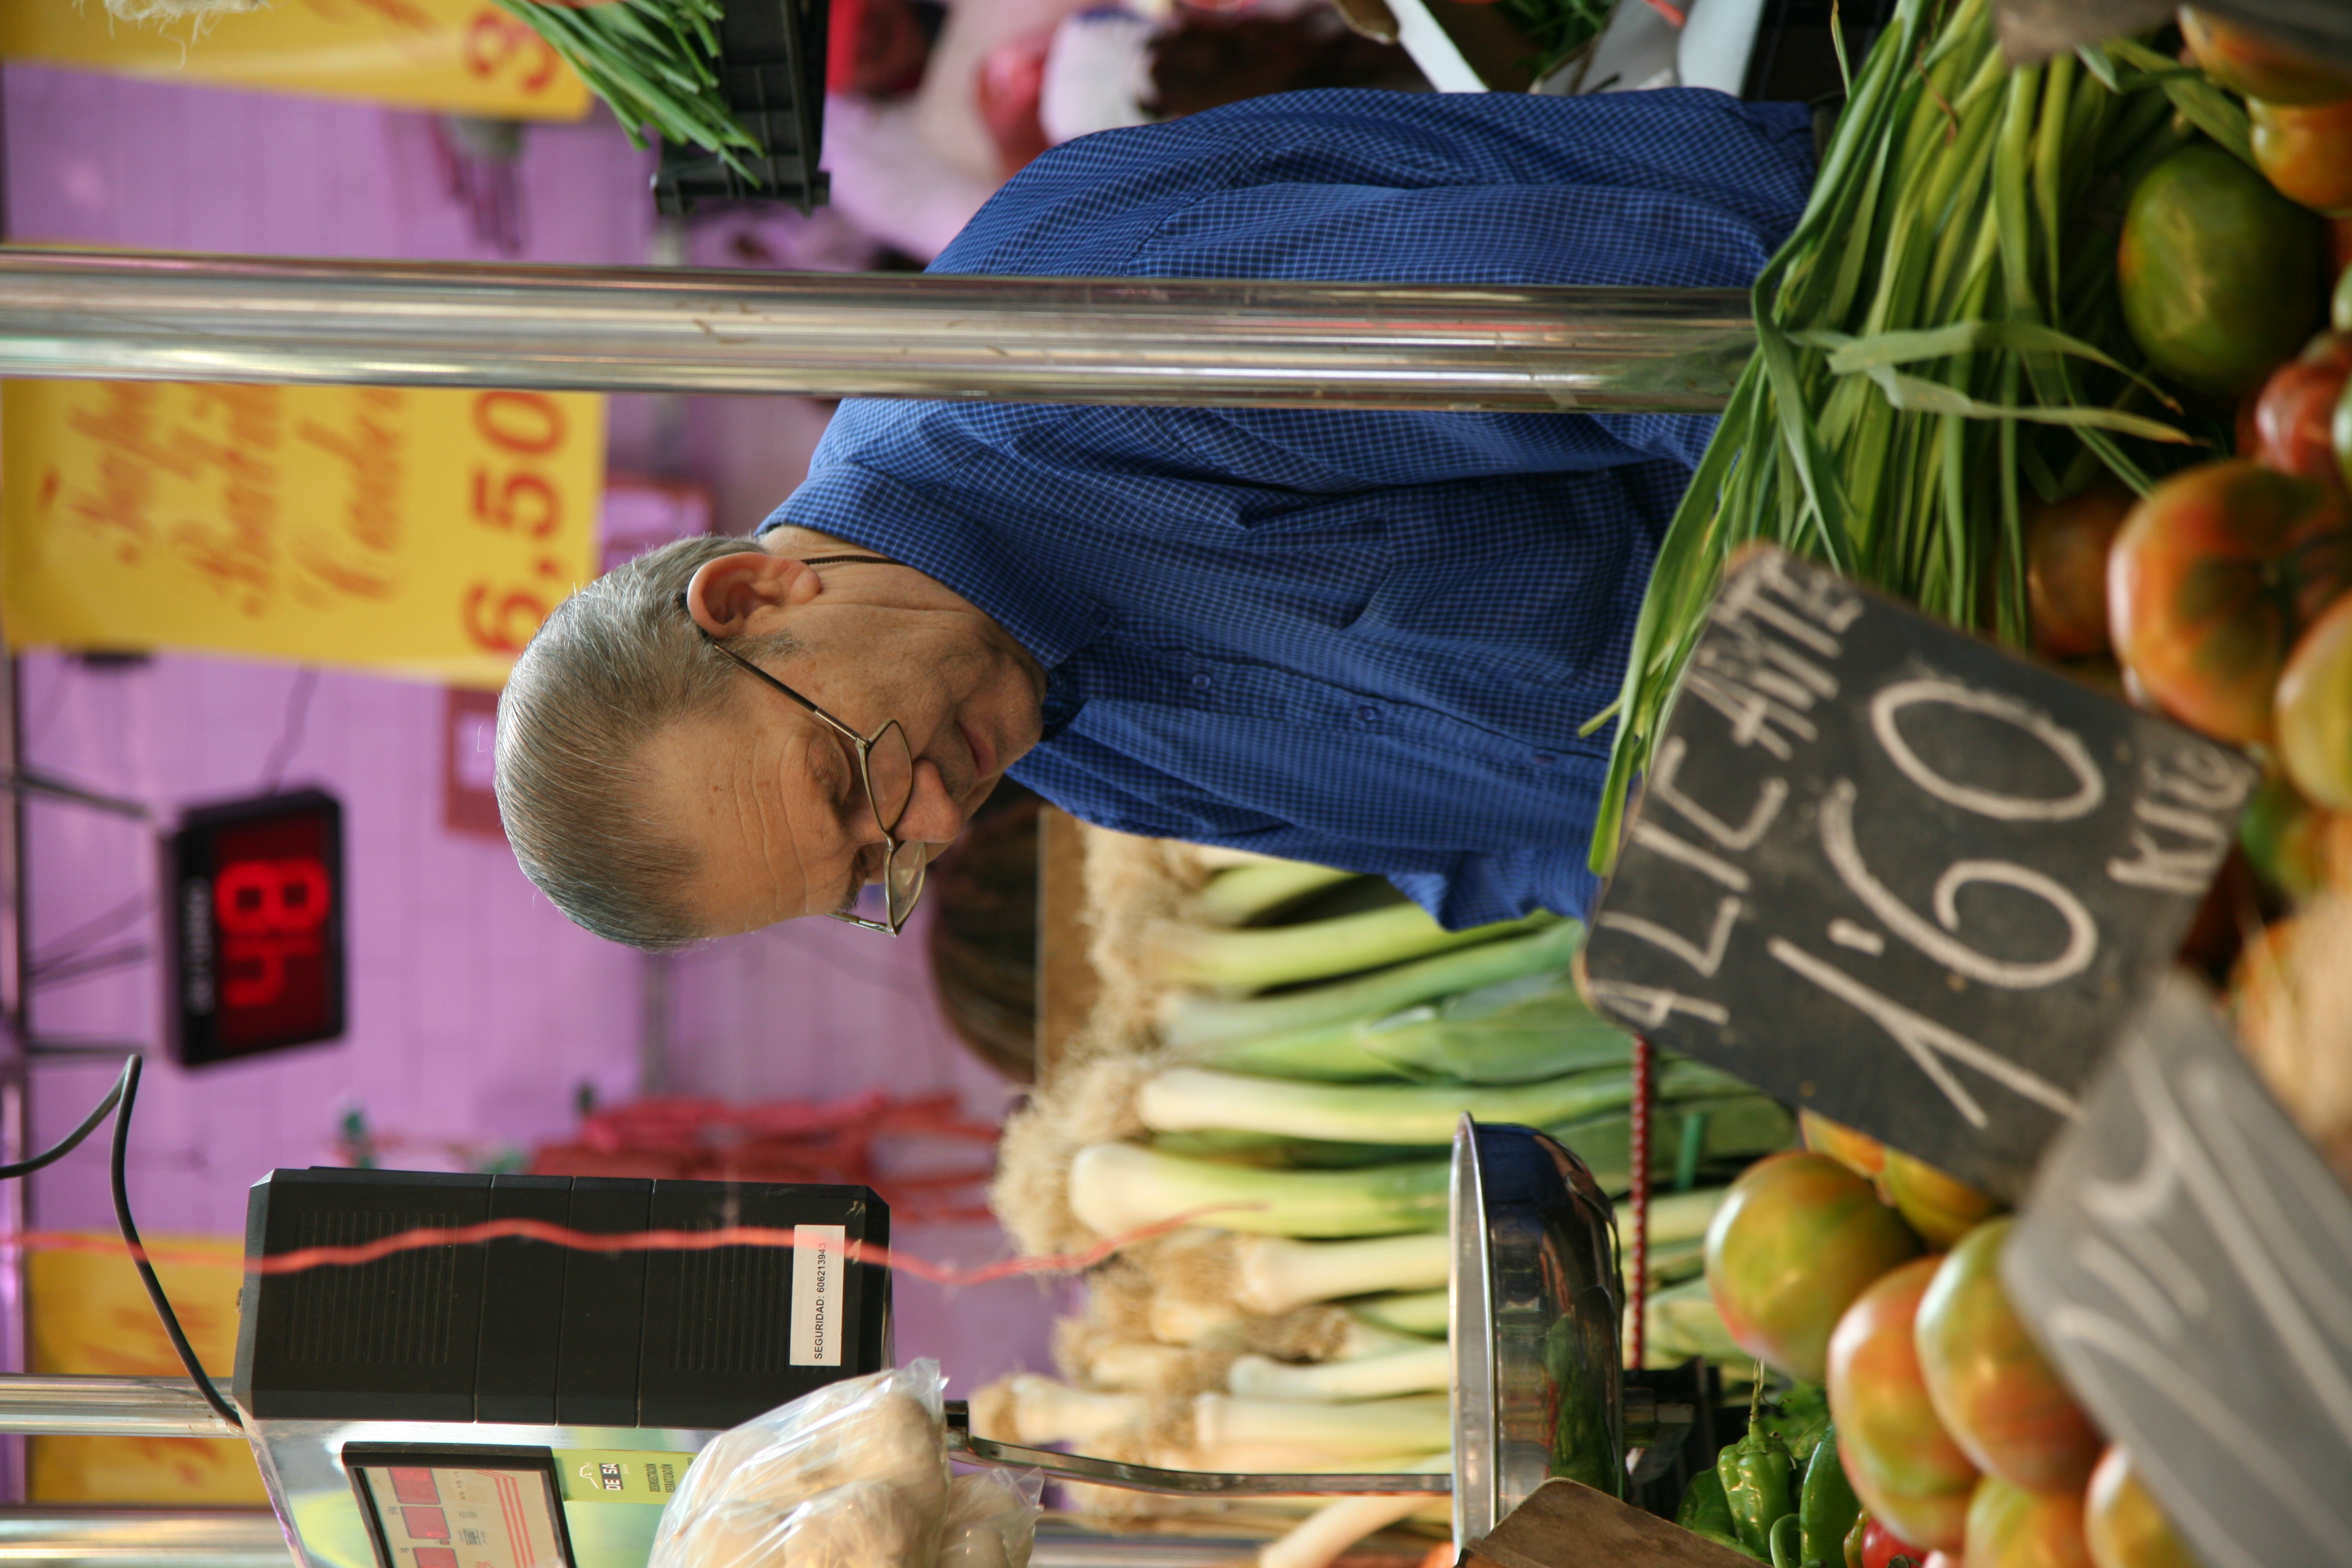
city, food, vendor, produce, vegetable, market, marketplace, lunch, public space, markt, spain, espagne, mercado, valencia, street food, espanha, grocery store, espana, spanien, marketgarden, spagna, spanje, espanya, valence, vegetal, marche, gem se, legume, local food, huerta, sense, human settlement, greengrocer